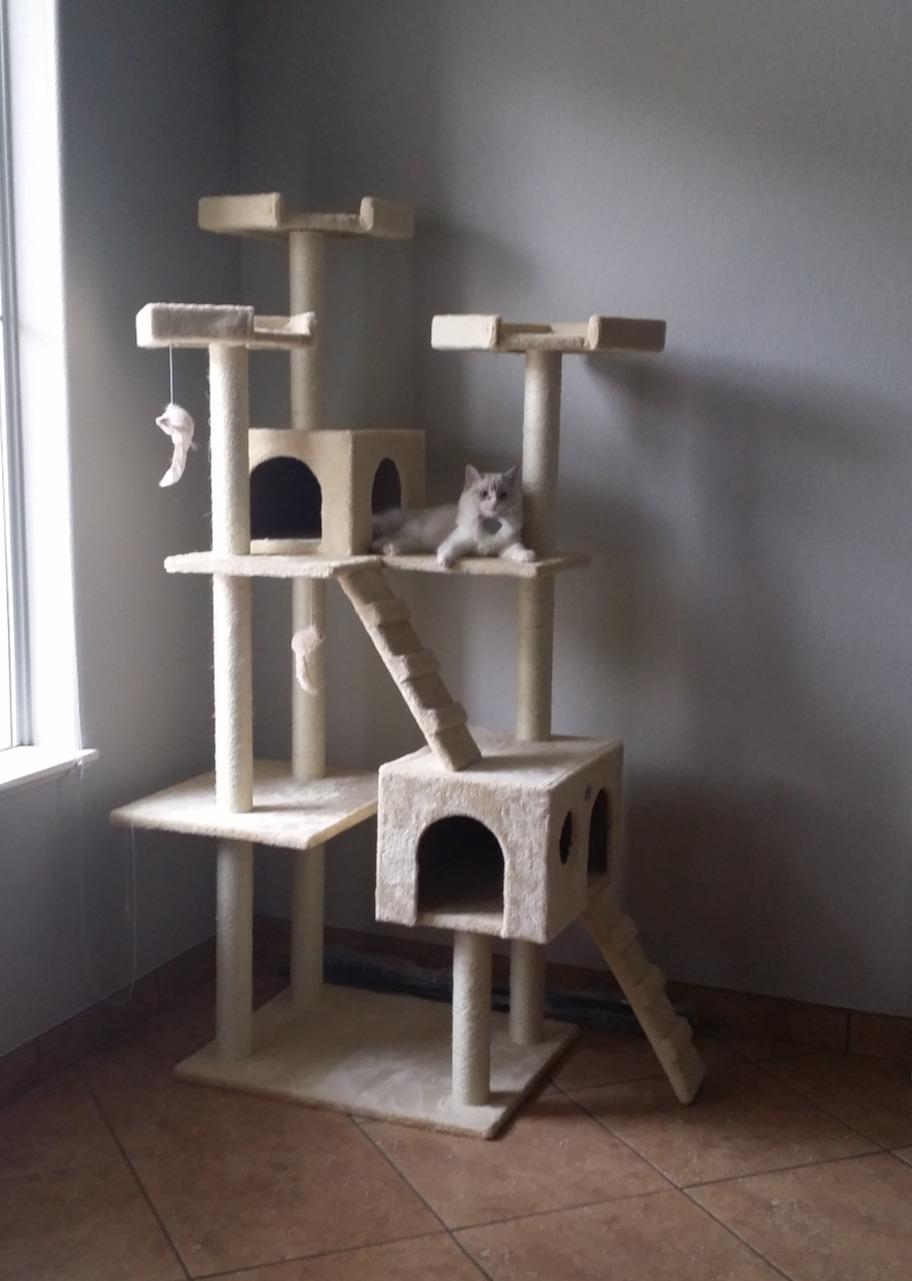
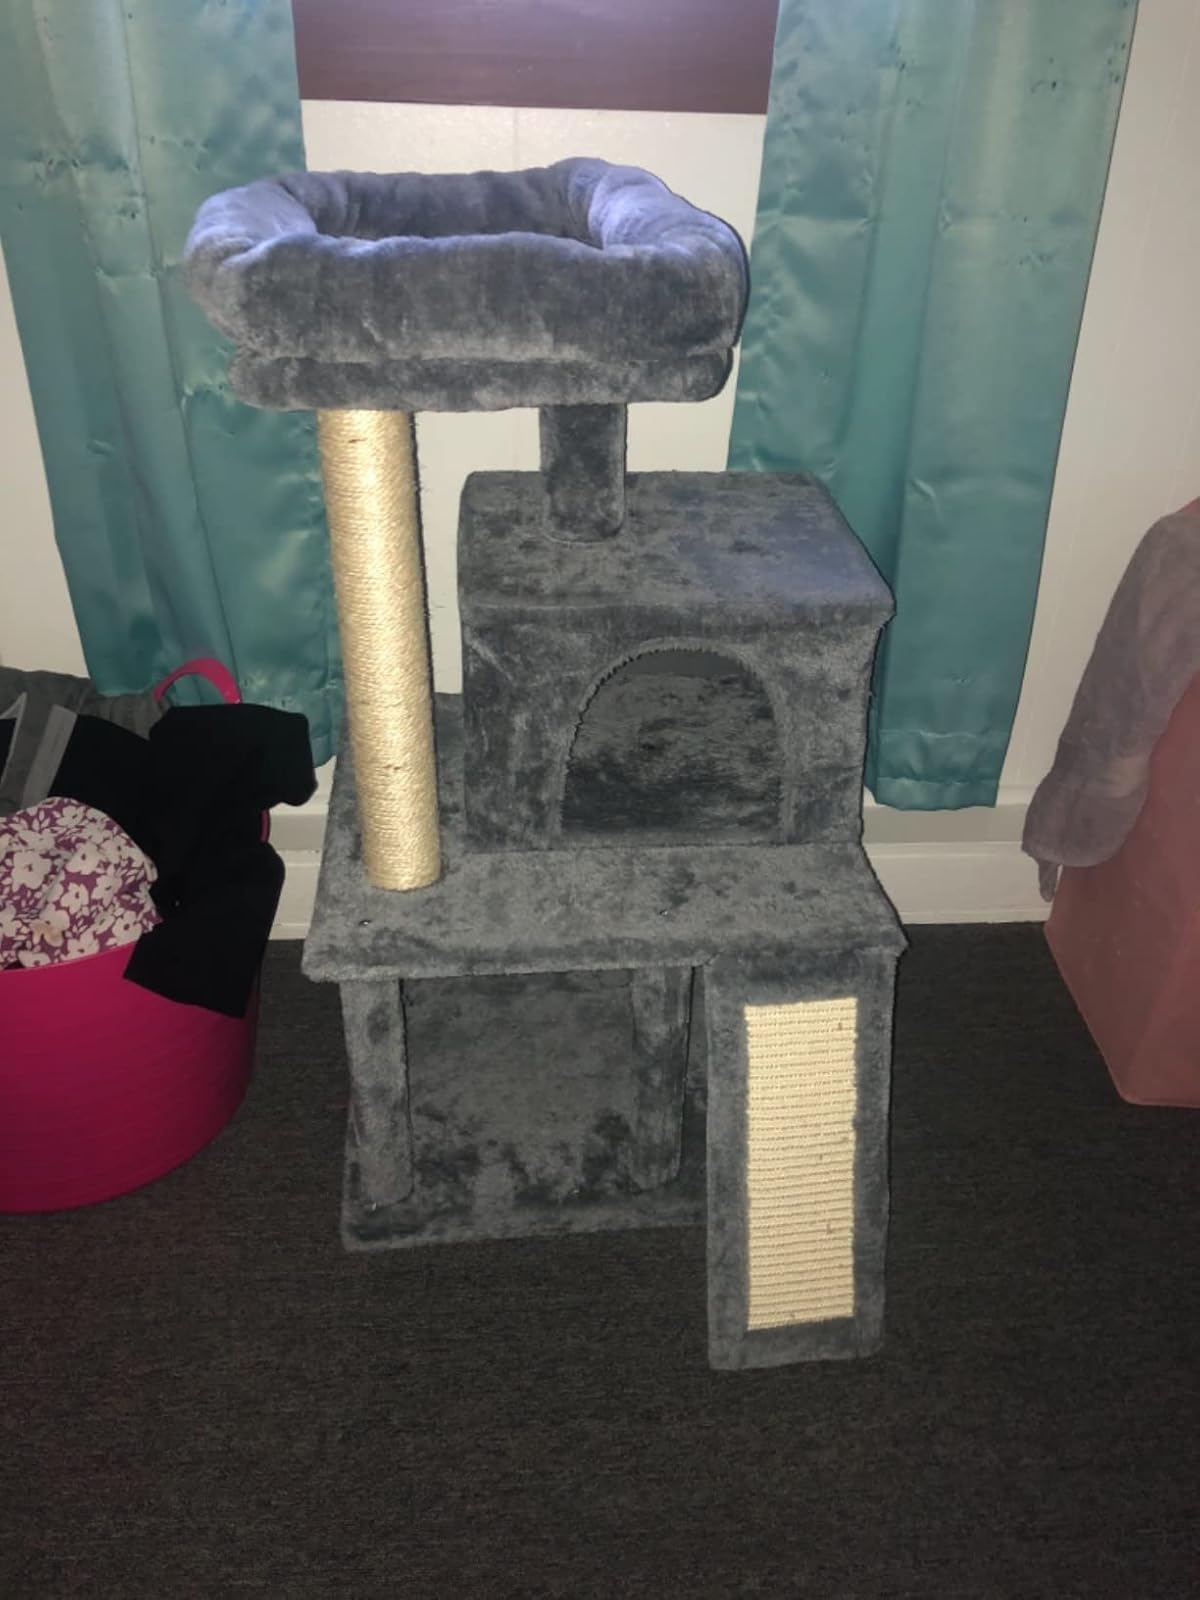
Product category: items_cat tree
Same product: no